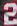
Number: 2